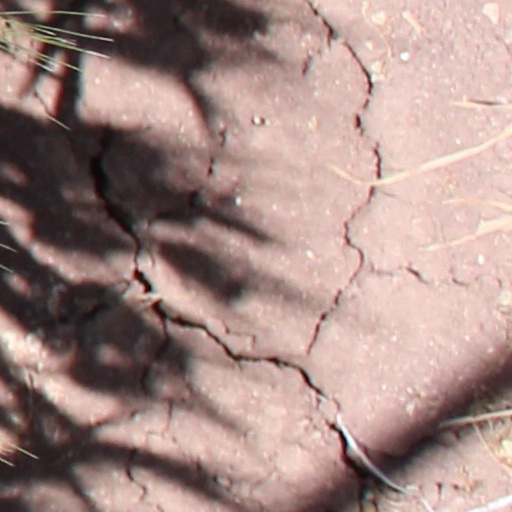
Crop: wheat